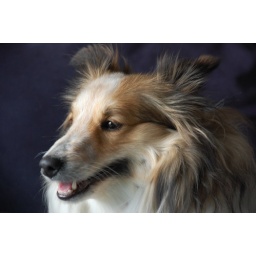
...hanging out in the sunny window on Valentine's Day... waiting for Mark to come home from running errands